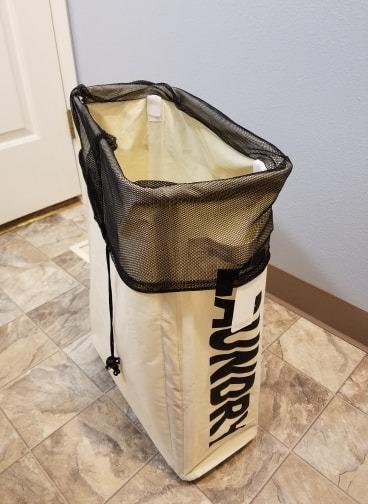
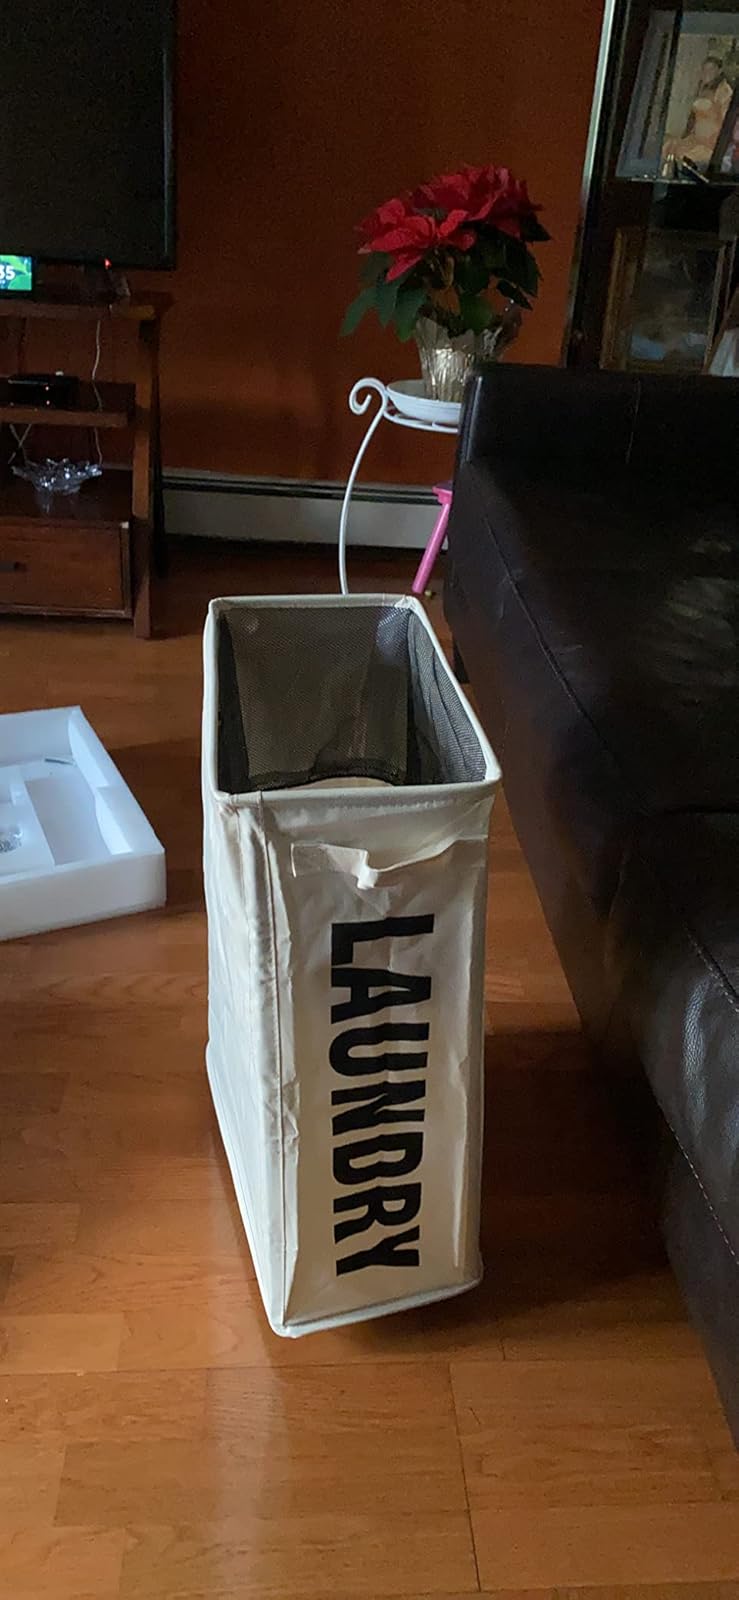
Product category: items_hamper
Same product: yes